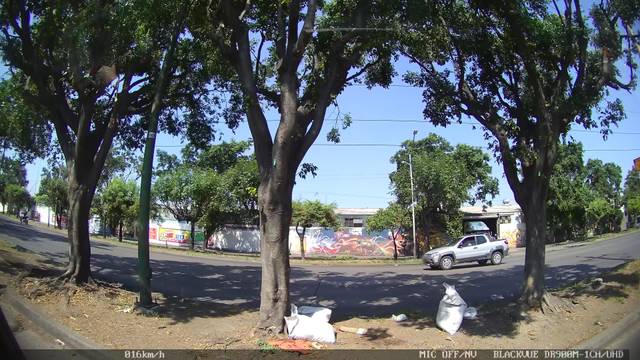
Region: Mexico
Coordinates: 20.643, -103.337